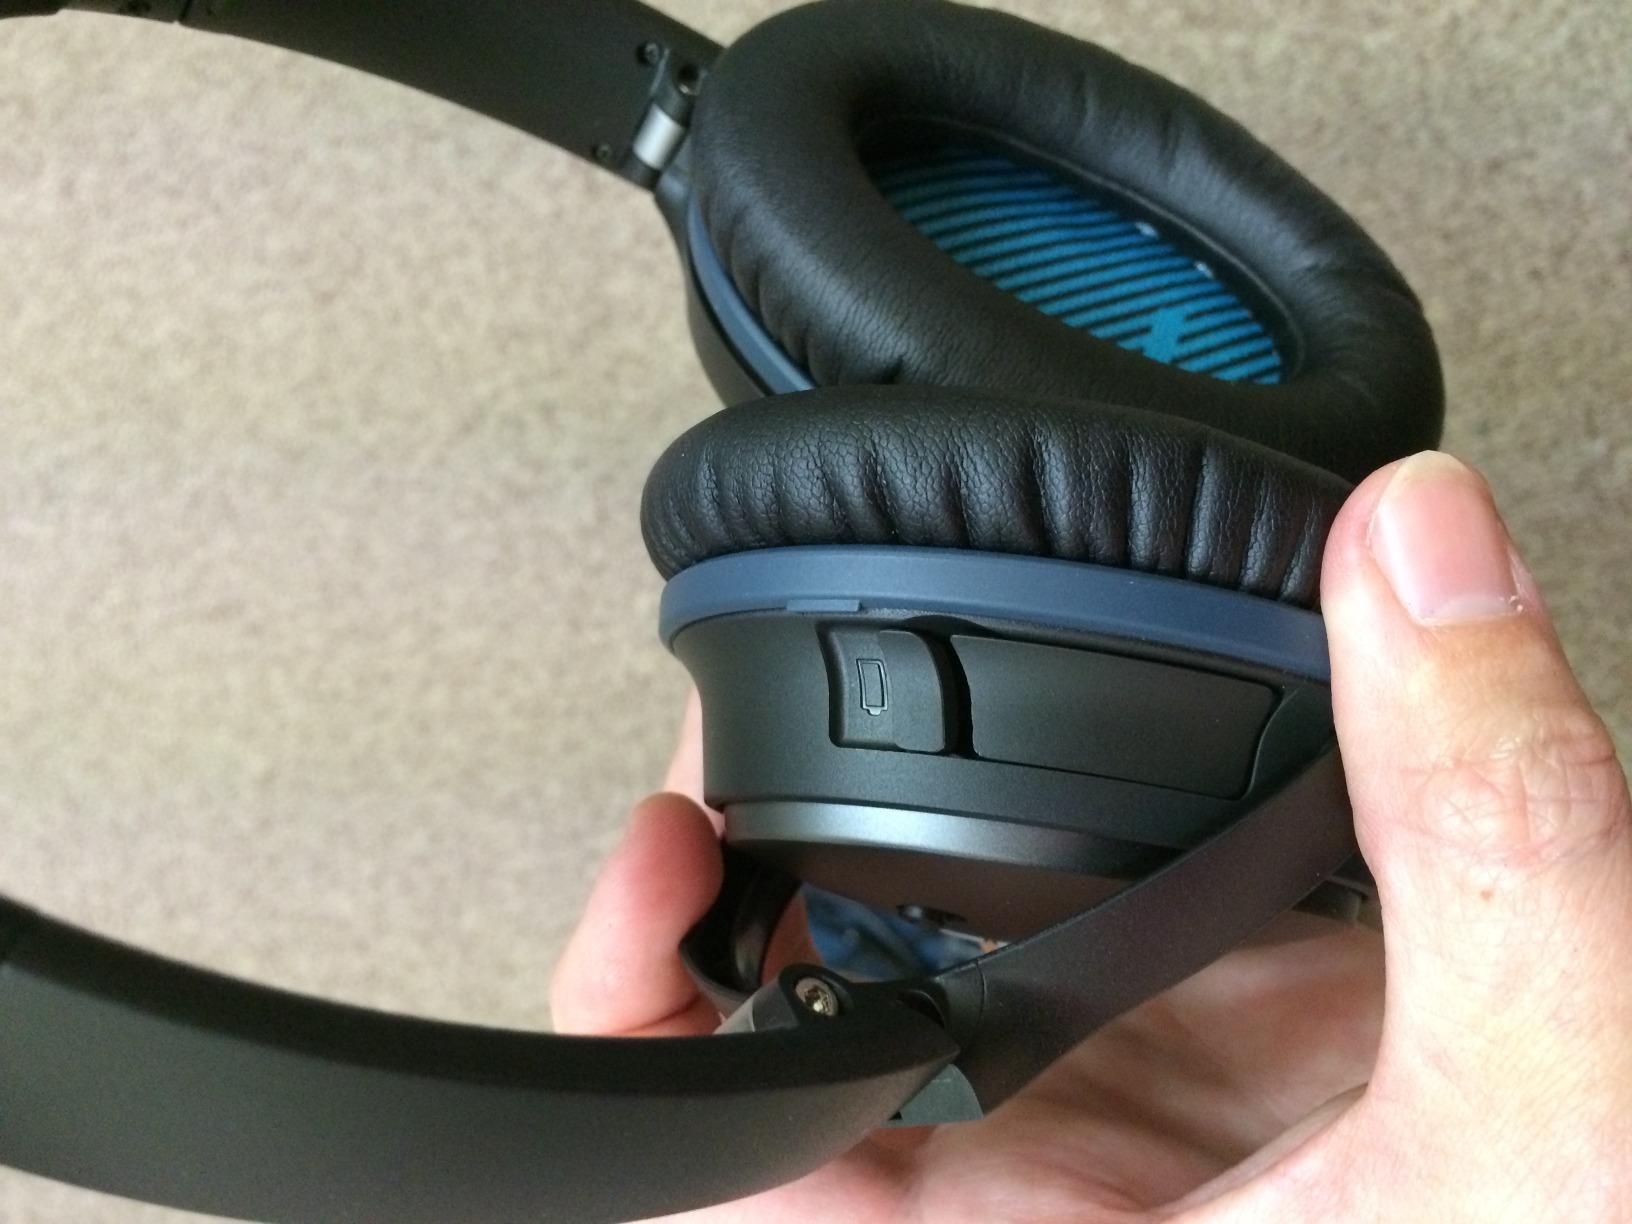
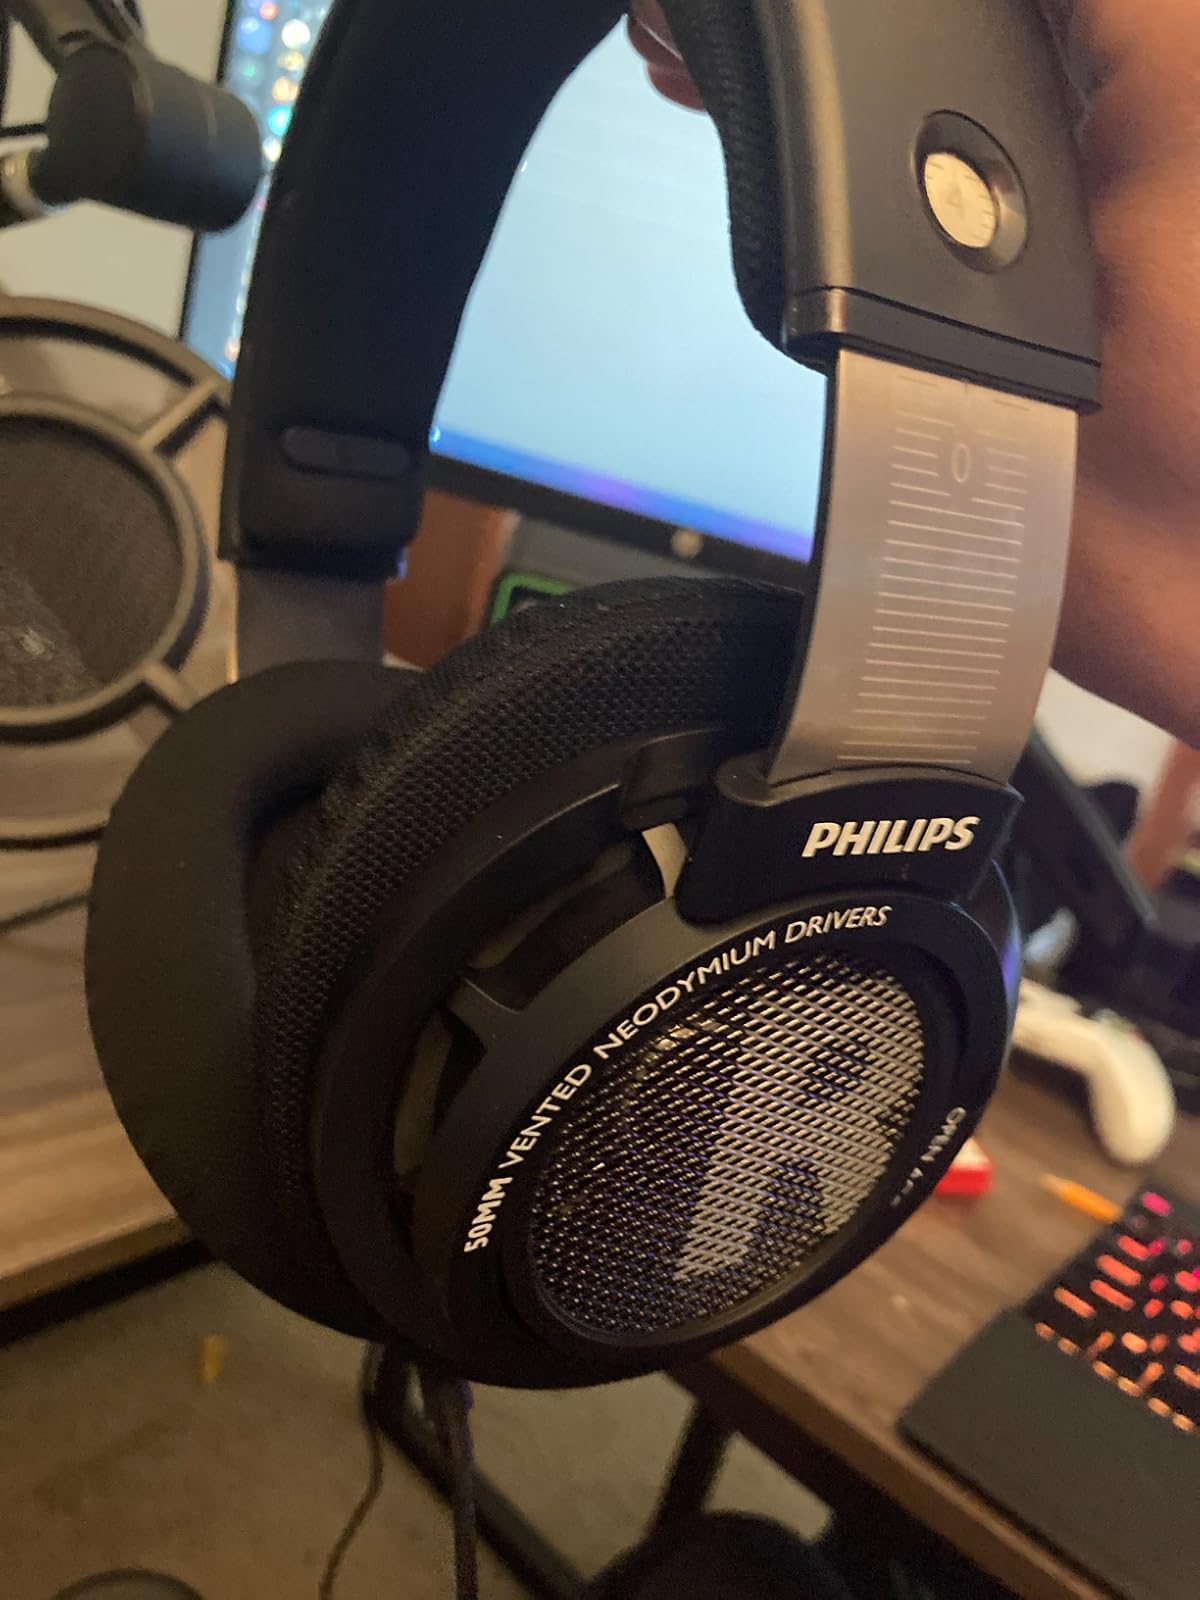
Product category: headphones
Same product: no